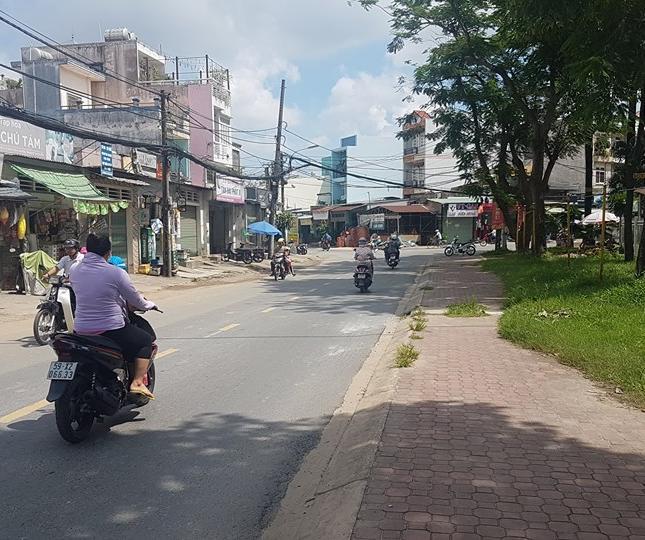
đây là khung cảnh chụp sự vắng vẻ của một con đường